Border Police of New South Wales

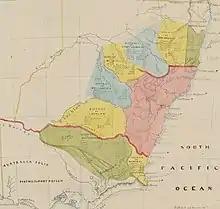
1841 map showing the districts of settlement in New South Wales

In 1839, there were nine districts in New South Wales legislated as being beyond the boundaries of settlement. These districts were Liverpool Plains, New England, Port Macquarie, Bligh, Wellington, Lachlan, Maneroo, Murrumbidgee and Port Phillip. All of these districts were deemed frontier areas and Border Police troopers were assigned to each.